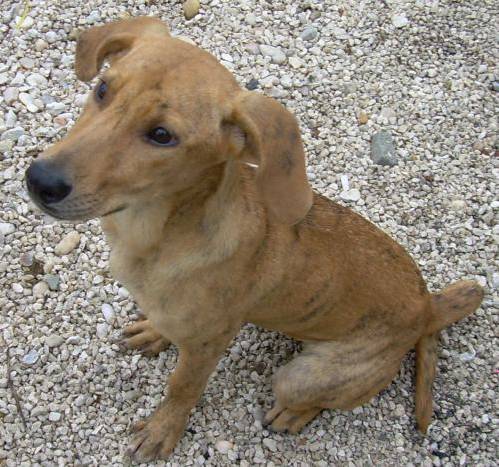
Label: dog